Gilles Vaillancourt

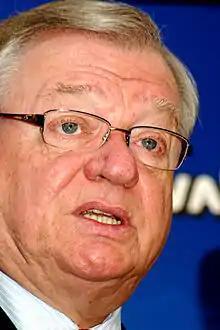

Gilles Vaillancourt (born January 9, 1941) is a former Canadian politician. He served as the mayor of Laval, Quebec, from June 8, 1989 until November 9, 2012, when he was charged, and ultimately found guilty, with corruption and fraud. During this time Vaillancourt was also the leader of the Parti PRO des Lavallois.